Titanosauria

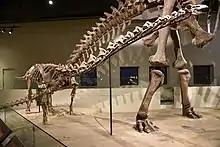
Mounted skeleton of a juvenile "Rapetosaurus"

American paleontologist Jeff Wilson presented another revision of overall sauropod phylogeny in 2002, resolving strong support for most groups, and a similar result to Upchurch (1998) although with "Euhelopus" closest to titanosaurs instead of outside Neosauropoda. More internal clades were resolved for Titanosauria, with "Nemegtosaurus" and "Rapetosaurus" united within Nemegtosauridae, and Saltasauridae including two subfamilies, Opisthocoelicaudiinae and Saltasaurinae. Saltasauridae was defined as a node-stem triplet, where everything descended from the common ancestor of "Opisthocoelicaudia" and "Saltasaurus" was within Saltasauridae, and the subfamilies Saltasaurinae and Opisthocoelicaudiinae were for every taxon on one branch of the saltasaurid tree or the other.